Georges Bizet

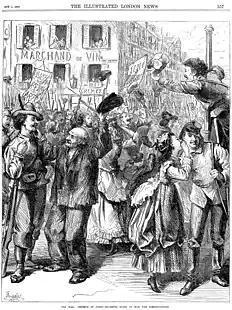
Paris during the siege, 1870–71. A contemporary English cartoon

After a series of perceived provocations from Prussia, culminating in the offer of the Spanish crown to the Prussian Prince Leopold of Hohenzollern, the French Emperor Napoleon III declared war on 15 July 1870. Initially, this step was supported by an outbreak of patriotic fervour and confident expectations of victory. Bizet, along with other composers and artists, joined the National Guard and began training. He was critical of the antiquated equipment with which he was supposed to fight; his unit's guns, he said, were more dangerous to themselves than to the enemy. The national mood was soon depressed by news of successive reverses; at Sedan on 2 September, the French armies suffered an overwhelming defeat; Napoleon was captured and deposed, and the Second Empire came to a sudden end.